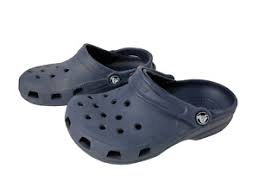
Label: Clog